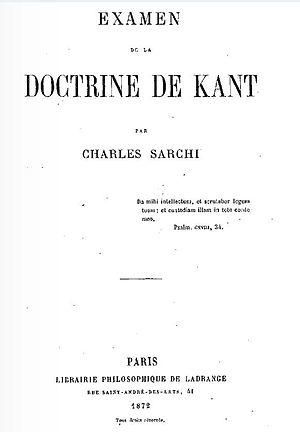
""Examen de la doctrine de Kant"", par Charles Sarchi (1803-1879), publié en 1872"
Charles François André Sarchi, signant parfois Carlo Sarchi, né à Vienne le 28 juin 1803, mort le 7 mars 1879, est un financier, philosophe et essayiste français d'origine italienne. Il écrit notamment l'Examen de la doctrine de Kant et Lettres sur l'économie politique.